Australasian gannet

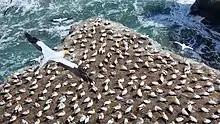
A colony of numerous white seabirds seen from overhead on a rock next to the ocean, with three birds in flight.

Fledglings are brownish-grey speckled with white overall. They have dark brown bills, bare facial skin and eyes, and dark grey legs and feet. Australasian gannets take 2–5 years to gain adult plumage. Over this period, the upperparts and underparts gradually whiten and the crown and nape become buff-coloured, but there is great variation in the age that mature plumage is seen.